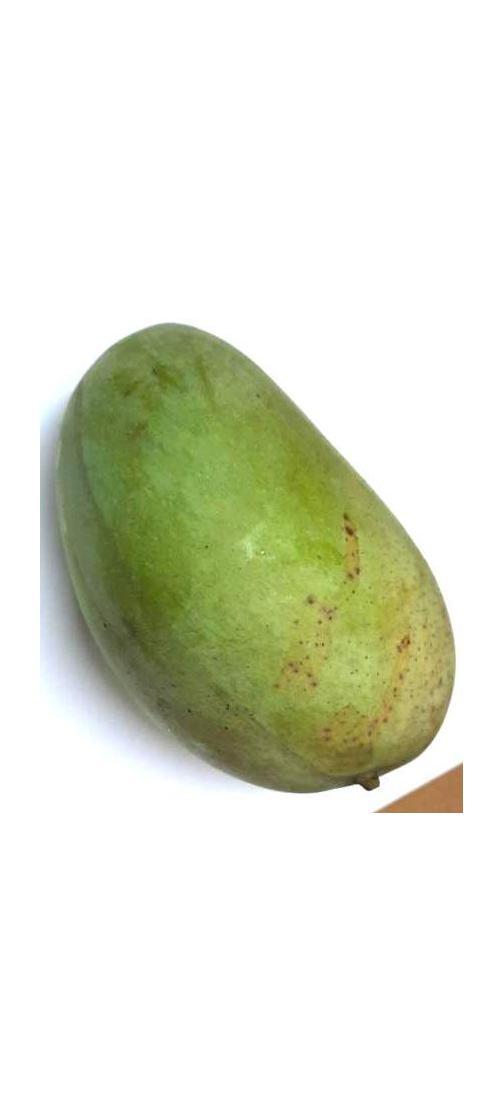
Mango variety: Fazli Shurmai